Benito Juárez

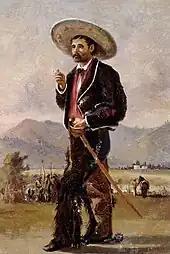
"Charro Chinaco" or a Mexican guerrilla fighter during the Intervention, wearing the red color of the Liberal Party.

On 9 June 1862, Juárez had arrived at San Luis Potosí and dispatches were sent to state governors in the parts of the country that were not yet occupied. French control continued to be centered upon Mexico City and Veracruz, although most major Mexican ports and their customs revenue had fallen into French hands. In August, Saligny and Forey were recalled to France, and command over French administration and the military of the conquered Mexican territories fell upon General François Achille Bazaine, already present in Mexico, who officially assumed his post on 1 October 1862.